Luopingosaurus

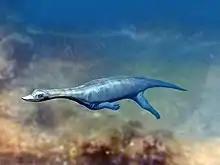
Life restoration of the related, long-snouted "Wumengosaurus"

"Luopingosaurus" is one of the largest pachypleurosauroids, with an estimated total body length of . It also has an unusually long snout compared to other pachypleurosaurids; the only related taxon with a longer snout is "Wumengosaurus", which has occasionally been placed outside of Pachypleurosauroidea by other authors. The evolution of this feature alongside the shorter-snouted keichousaurids may have occurred due to differences in foraging and feeding specializations. The elongated snout may have allowed "Luopingosaurus" to more effectively catch and hold prey.